Yugoslav irredentism

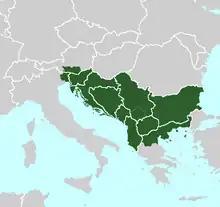
Greater or Integral Yugoslavia

Yugoslav irredentism was a political idea advocating merging of South Slav-populated territories within Yugoslavia with several adjacent territories, including Bulgaria, Western Thrace and Greek Macedonia. The government of the Kingdom of Yugoslavia sought the union with Bulgaria or its incorporation into Yugoslavia. The government of the communist-ruled Yugoslavia under Josip Broz Tito also sought to create an integral Yugoslavia that would incorporate within its borders: Greek Macedonia, Albania, Pirin Macedonia, at least some of Austrian Carinthia, and for a time the entire Italian region of Friuli-Venezia Giulia.